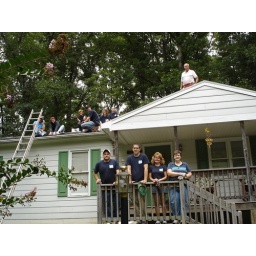
Gregg &amp;amp; Bailey, PC of Midlothian put an entire roof on a home in Powhatan through Habitat for Humanity.